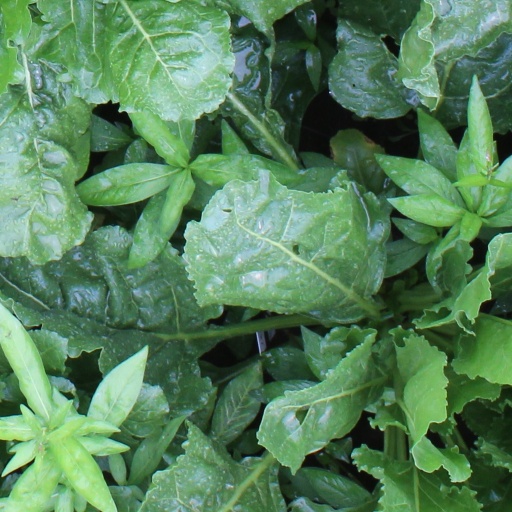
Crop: sugar beet